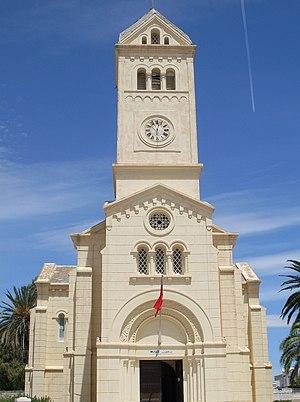
Musée d'Enfidha Tunisie
La Tunisie compte de nombreux musées répartis sur l'ensemble de son territoire et couvrant tous les aspects historiques et culturels du pays.
Le musée d'Enfida est un musée archéologique tunisien situé dans la ville d'Enfida. Il occupe l'ancienne église Saint-Augustin construite en 1907.
Cette page présente la liste des 132 églises catholiques de Tunisie encore existantes au moment de l’indépendance du pays en 1956.